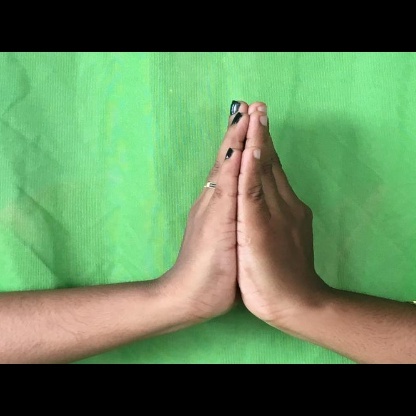
Mudra: Anjali